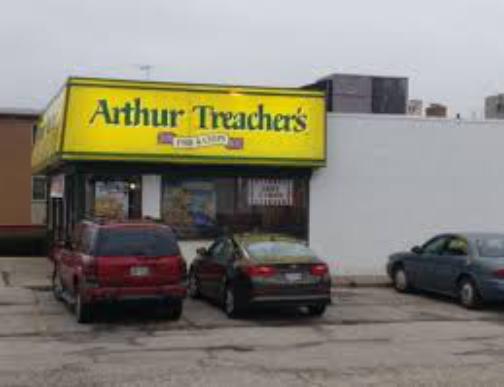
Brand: Arthur Treacher's Fish & Chips
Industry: Food